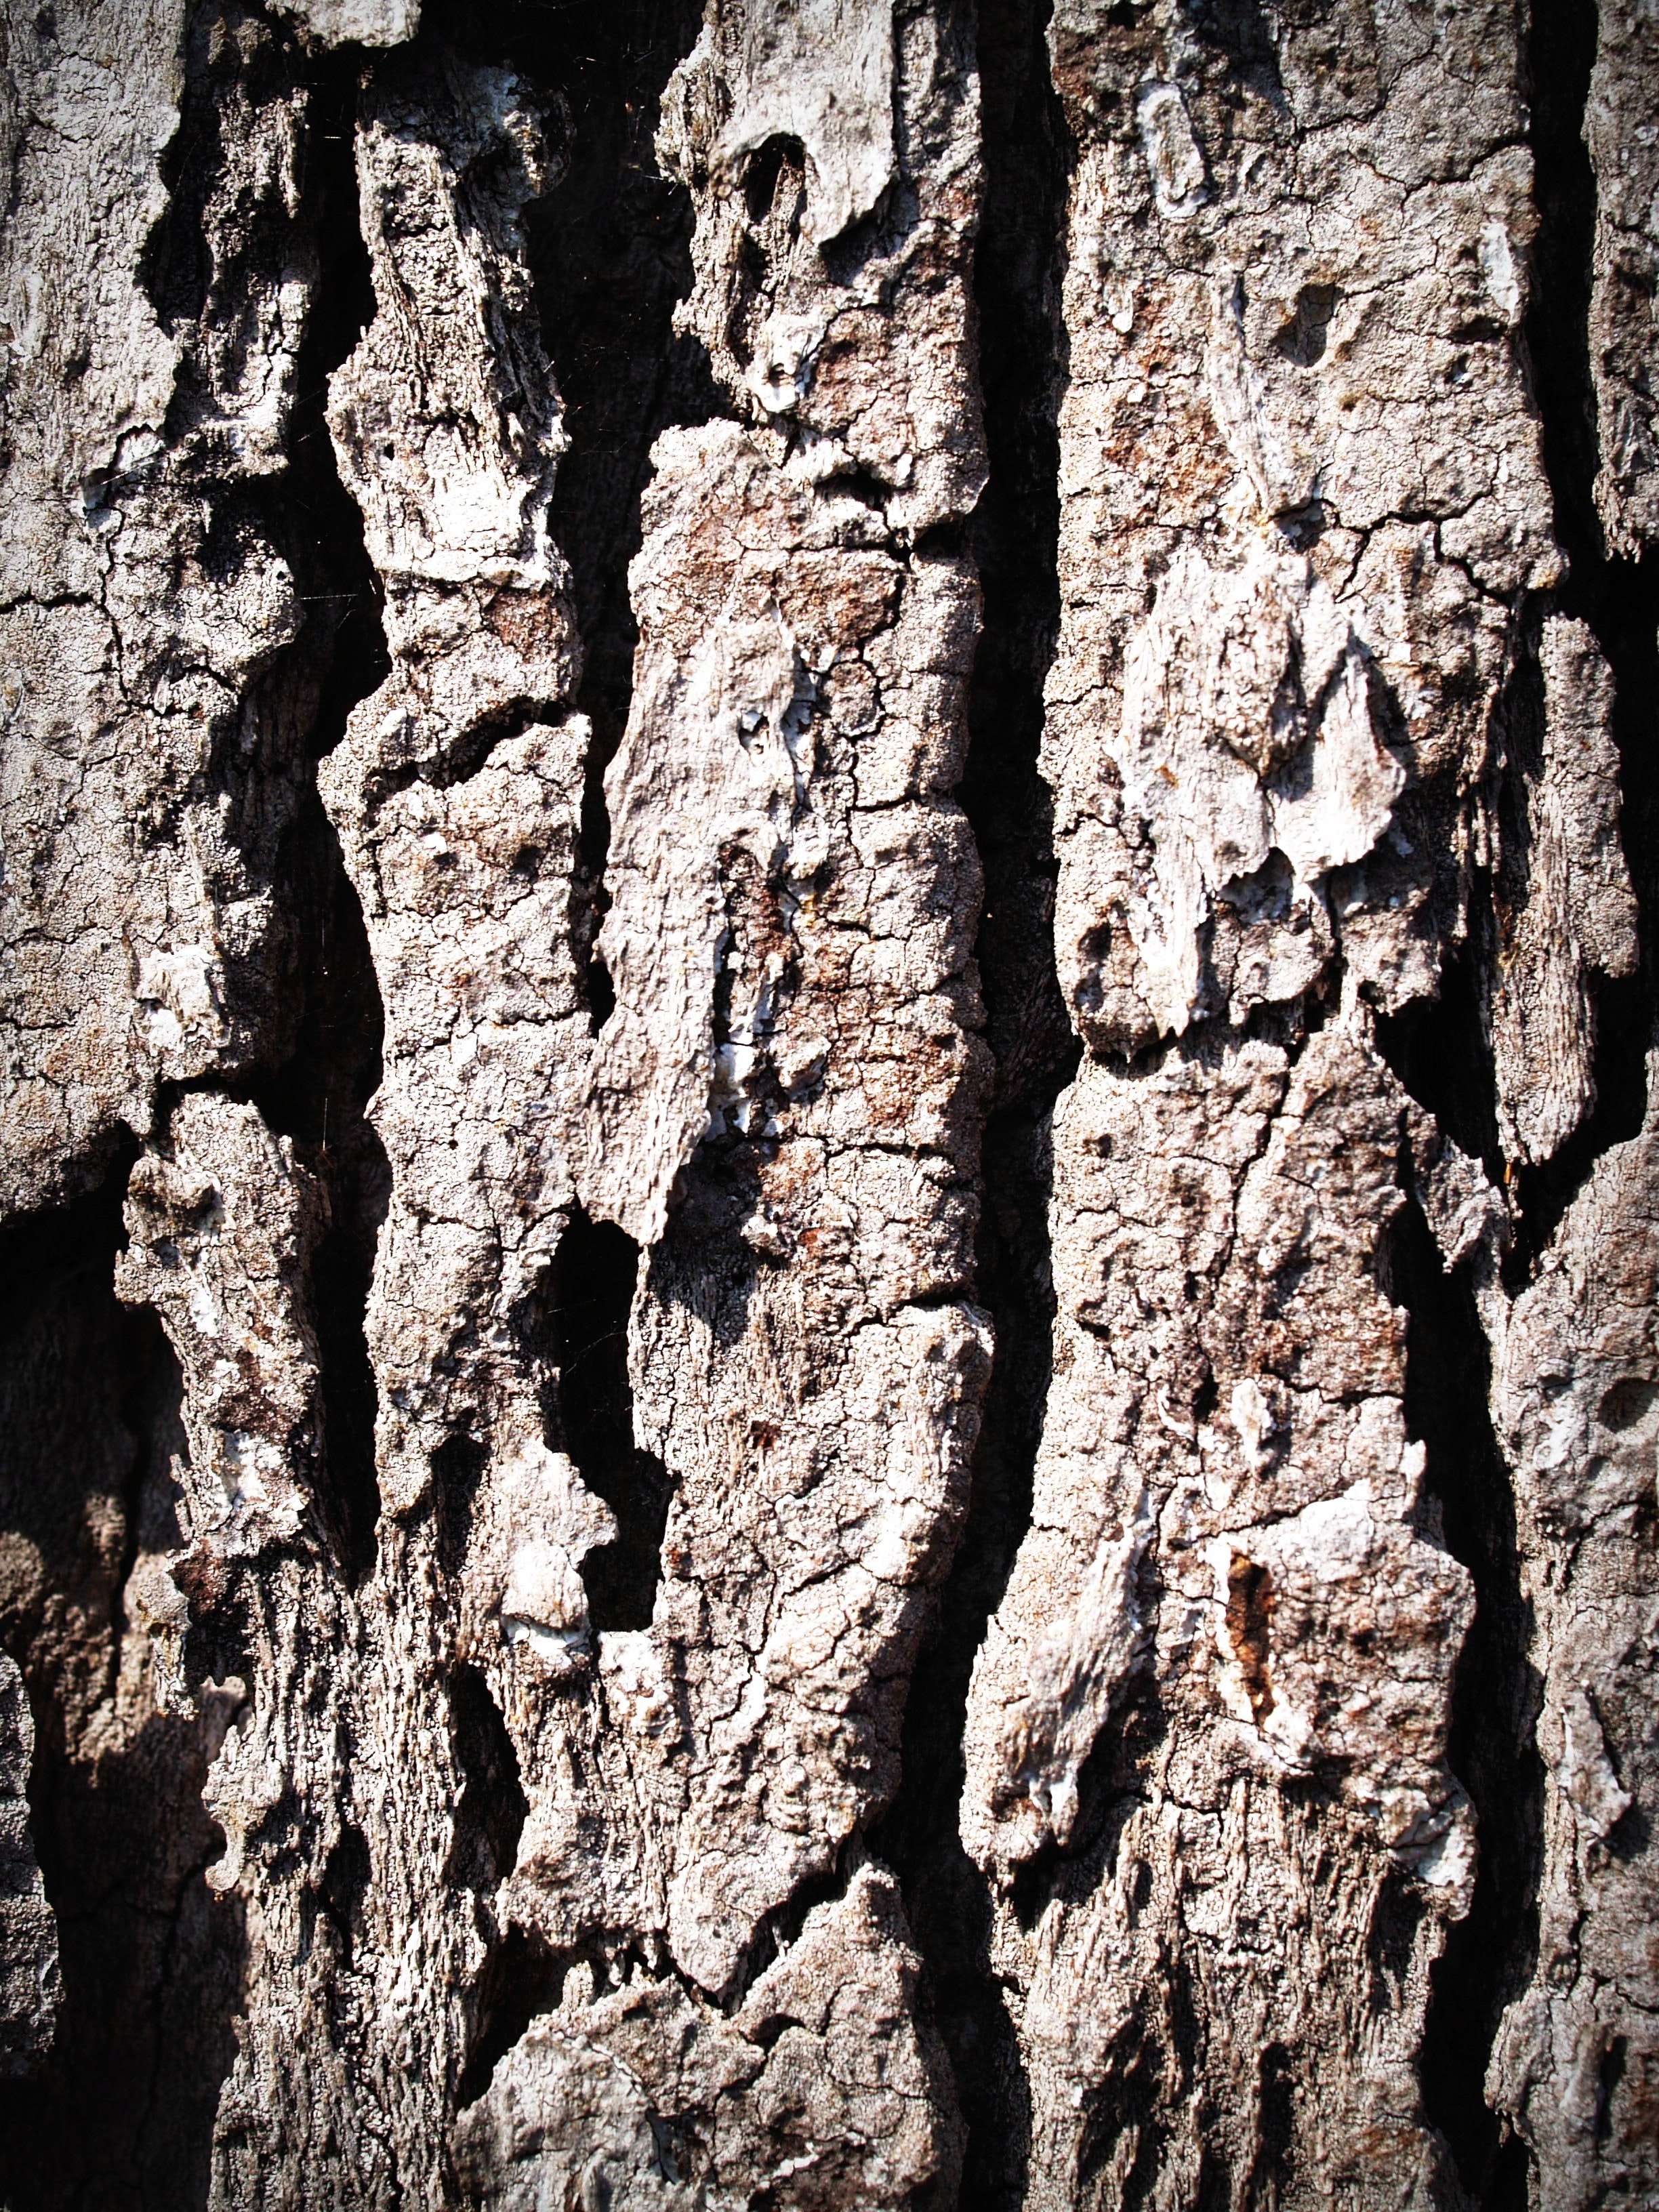
shellbark hickory, trunk, tree, plant, rock, sweet birch, formation, red pine